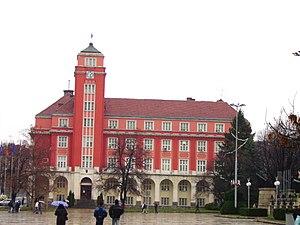
Cet article reprend les principales villes de Bulgarie classées par leur population suivant les derniers recensements.